Eason Chan

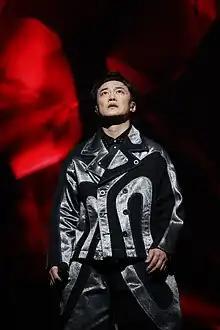
Chan performing in Guangzhou in 2024

Chan won many major music awards in Hong Kong, eg. Most Popular Male Singer award in the Jade Solid Gold Best Ten Music Awards Presentation twice, in 2006 and 2007.